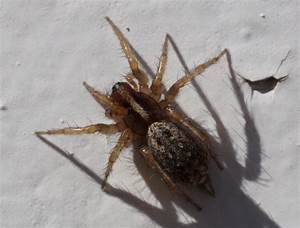
Label: spider